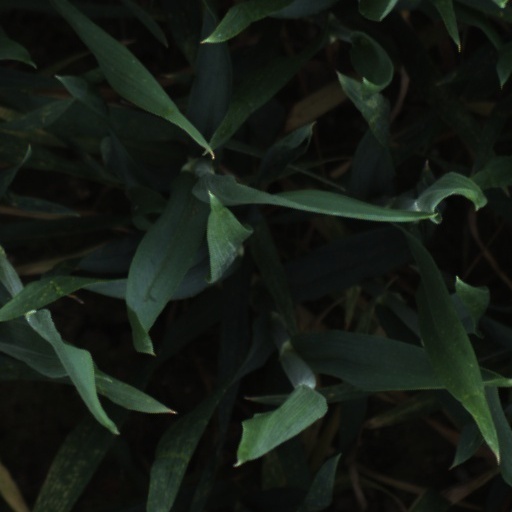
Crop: wheat